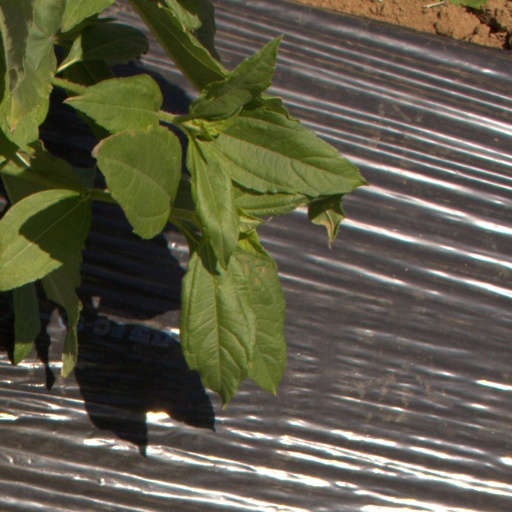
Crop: Jerusalem artichoke